Pisz

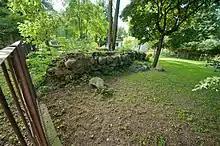
Remains of the castle

The site of today's Pisz was originally inhabited by the indigenous ethnic group of Old Prussians. In 1345 the Teutonic Order began constructing a castle nearby at the southernmost point of the Piska Forest, in the Masurian Lake District. The castle was named "Johannisburg", after St. John the Baptist. The settlement nearby held a market as early as 1367, but it was not until 1645 that it received its town charter. The town's first mayor was Fryderyk Adam Czerniewski. The population of the settlement and its environs was almost entirely Polish since its establishment. The official German name of the town was Johannisburg, while the Polish-speaking residents referred to it as "Jańsbork". In 1454 it was incorporated to Poland by King Casimir IV Jagiellon and after 1466 it was a part of Poland as a fief. Its early growth owed much to the residents' skill in beekeeping, and it was located on trade routes leading to Gdańsk and to the Vistula and Narew Rivers.